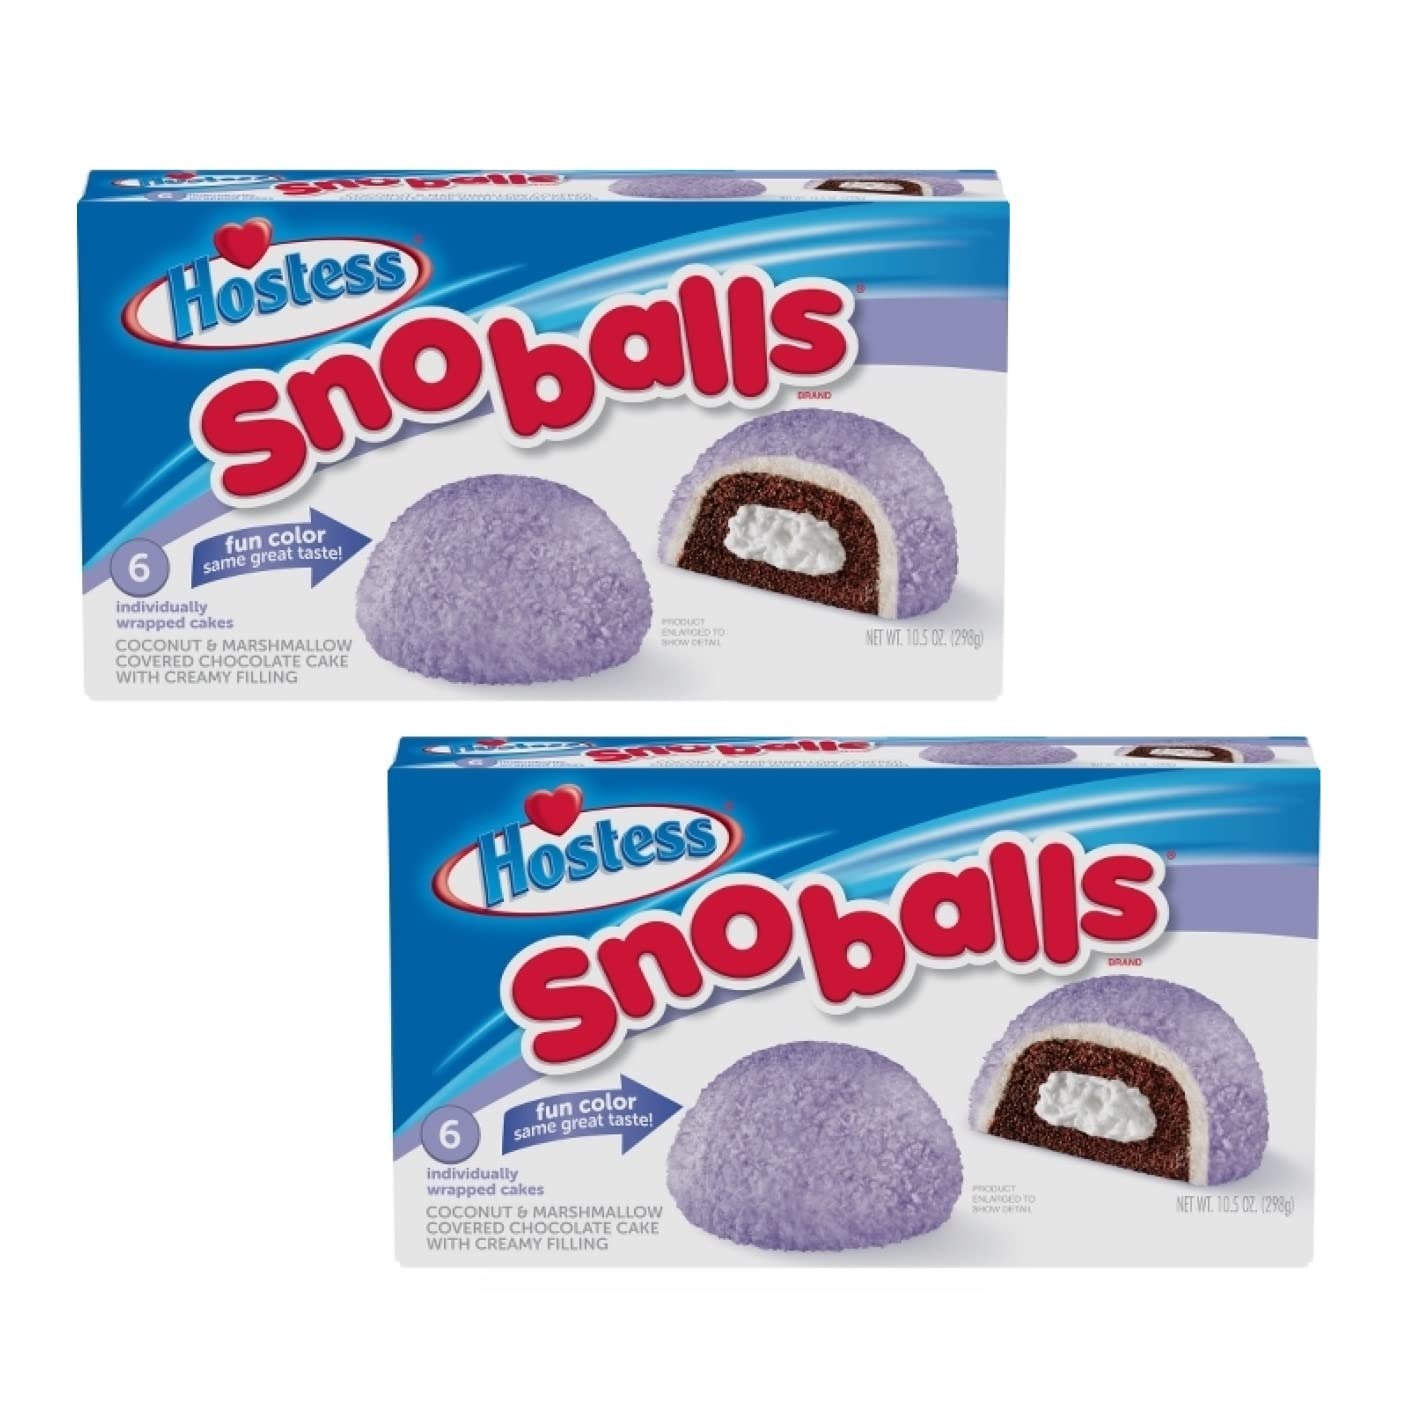
Item Name: 10.5oz Hostess Sno Balls, Pack of 12 snoballs, Packaging may vary
Value: 21.0
Unit: Ounce

Price: 13.735